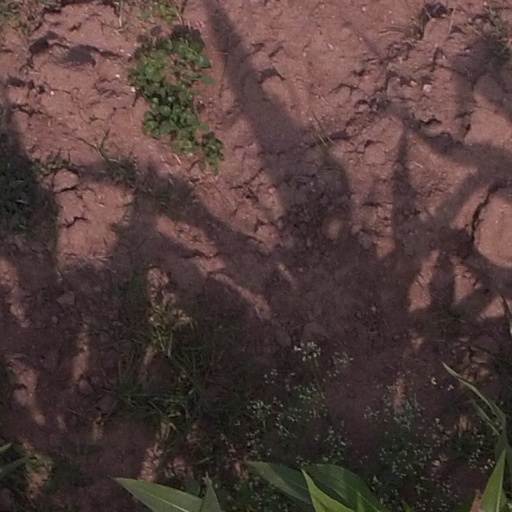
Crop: maize; corn